Dalby Church

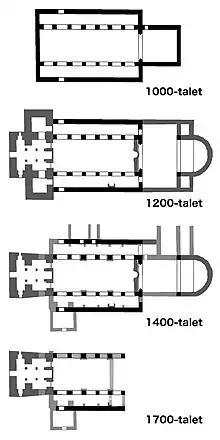
Floor plans, showing the historical development of the church

The exact age of the church is not known, but its oldest parts were probably built during the second half of the 11th century. The history of the church's construction is intricate, and has been revised several times. When it was built, it appears to have been stylistically closely related to Hildesheim Cathedral and the predecessor of the current Roskilde Cathedral, and it is probable that masons from Hildesheim were involved in the construction of Dalby Church. The church was originally probably a basilica, formed of a central nave, seven bays long, and two lateral aisles. The chancel ended in a straight wall facing east and thus lacked an apse. The nave was divided from the aisles by pillars supporting round arched openings, and the clerestory contained six windows in both the north and the south wall, grouped in pairs above the arches dividing the nave from the aisle. The church had two portals, one in the south wall and one in the north. Traces of walls found north and south of the current west end of the church may have formed part of a narthex in the original church. The crypt was also part of the church from the start.